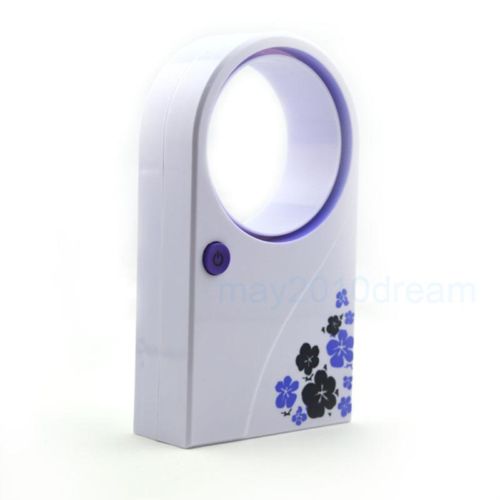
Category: fan